Origins of the blues

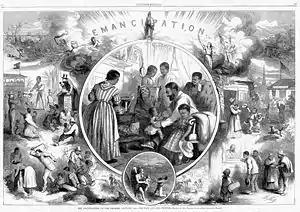
Emancipation from Freedmen's viewpoint; illustration from "Harper's Weekly" 1865

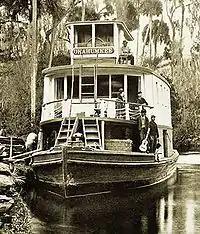
An 1890s photo of the tourist steamer "Okahumke'e" on the Ocklawaha River, with black guitarists on board

The social and economic reasons for the appearance of the blues are not fully known. Blues has evolved from an unaccompanied vocal music of poor black laborers into a wide variety of styles and subgenres, with regional variations across the United States. African American work songs were an important precursor to the modern blues; these included the songs sung by laborers like stevedores and roustabouts, and the field hollers and "shouts" of slaves. The first appearance of the blues is not well defined and is often dated between 1870 and 1900, a period that coincides with the emancipation of the slaves and the transition from slavery to sharecropping and small-scale agricultural production in the southern United States.